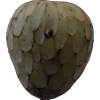
Label: cherimoya